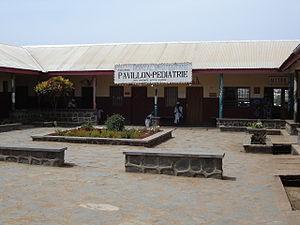
Ngaoundéré est une ville du Cameroun, chef-lieu de la région de l'Adamaoua, érigée en Communauté urbaine de Ngaoundéré en 2008.